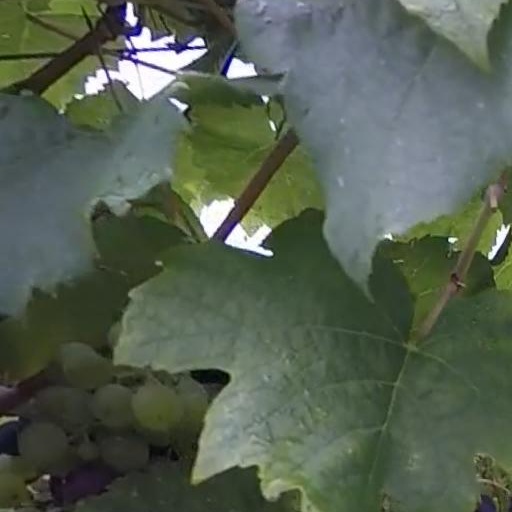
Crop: grape